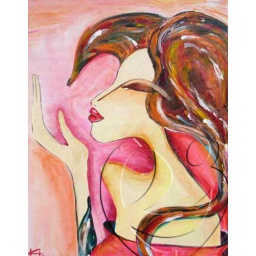
girl in red 40x50x4